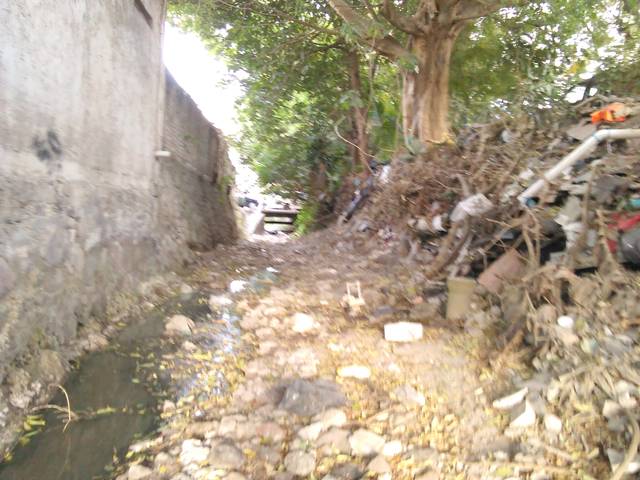
Region: Mexico
Coordinates: 21.517, -104.911